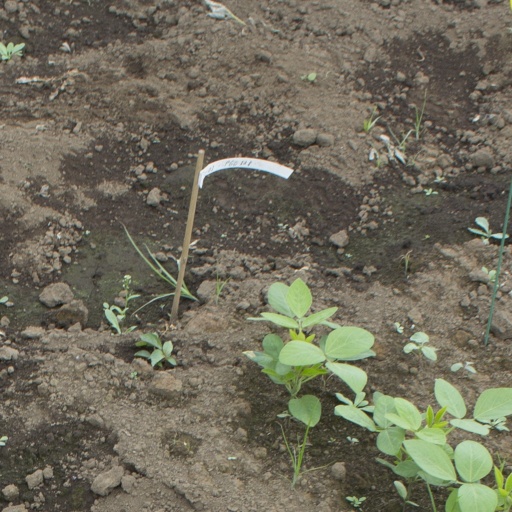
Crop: soybean